Pope Paul III

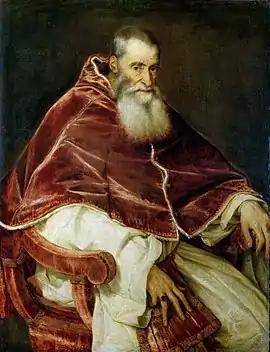
"Portrait of Pope Paul III", 1543

Pope Paul III (born Alessandro Farnese; 29 February 1468 – 10 November 1549) was head of the Catholic Church and ruler of the Papal States from 13 October 1534 to his death, in November 1549.